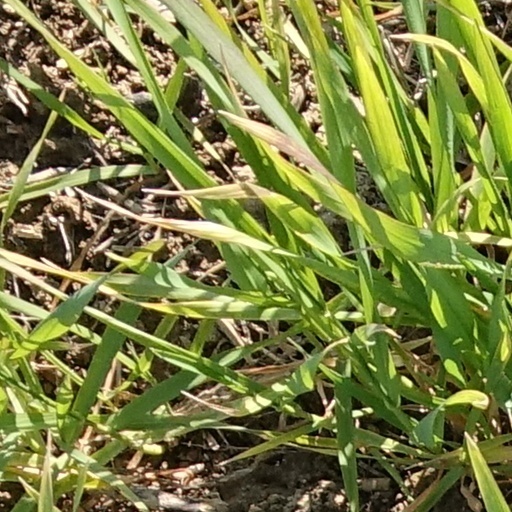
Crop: wheat